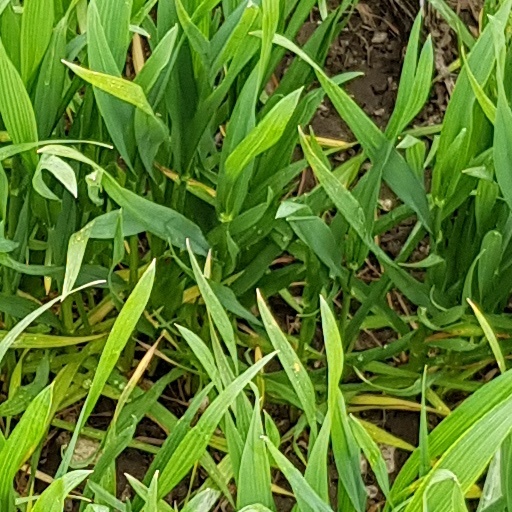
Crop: wheat